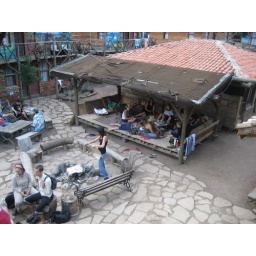
fire it and chill out areas in tree house hostel